Sky position (RA, Dec in degrees): 121.553, 20.351
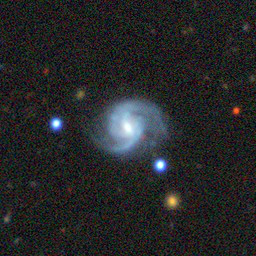
Galaxy morphology: Unbarred Loose Spiral Galaxies